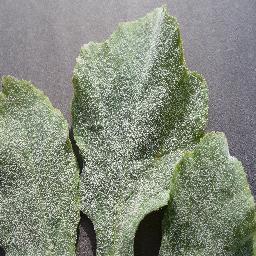
Label: Squash___Powdery_mildew